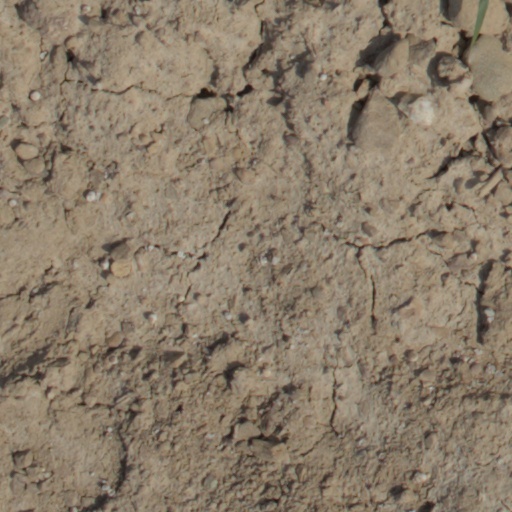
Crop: wheat